VR Class Sm3

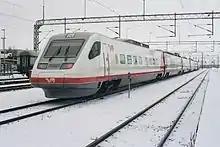
An Sm3 unit at Oulu in the series' original red/white livery.

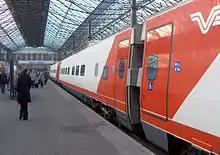
A Pendolino at Helsinki Central railway station.

VR announced its 2 billion Finnish Mark Pendolino order on 7 February 1992, consisting of two firm orders and twenty-three options. ABB's X 2000 and the Talgo Pendular were considered in addition to the Italian train; the latter was chosen due to its lower price (70 million FIM per unit) and because it was already running. Only these two tilting trains were considered due to the twisting nature Finland's railway network. Thanks to its tilting mechanism, the Pendolino – unlike such other European high-speed trains like the TGV, Thalys, and AVE – does not need to run on specialised high-speed lines, which was important to VR; instead, it runs on existing lines, and was expected to surpass the speed attained by traditional trains by 35%. This has both beneficial and negative consequences. The trains cannot run at as high a speed as, for example, the TGV, due to the lines. However, the Pendolino can also run alongside normal non-tilting trains, allowing for greater use of the railway. Building trains that could ensure passenger comfort at high speed on these routes by tilting through the curves was seen as a much cheaper solution than reconstructing the railway network itself due to Finland's low population and long distances. The train was originally called the Sm200, but in May 1995 it was officially named Sm3 according to VR's nomenclature for multiple units.